Falmouth Commodores

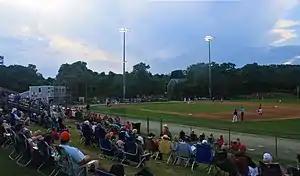
Arnie Allen Diamond at Guv Fuller Field has been home of the Commodores since the 1960s.

In 1951, Falmouth entered a second franchise in the Cape League. Described as "young and spirited," the Falmouth Falcons were composed mainly of players in their late teens and early twenties. The team played for three years in the Cape League, sharing the Falmouth Heights field with the All-Stars. The 1951 Falcons were skippered by player/manager Charlie "Wig" Robb, and after opening their inaugural campaign in respectable fashion by finishing the season's first half in second place in the Upper Cape Division, the team's outlook seemed promising. Falcons' hurler Charlie Eastman was the winning pitcher for the Upper Cape in its 5–3 victory over the Lower Cape in the 1951 CCBL All-Star Game, and was joined on the Upper Cape squad by fellow Falcons Joe Parent at shortstop and Robb at third base. Falmouth native Charlie Borden, who had spent time as a minor leaguer in the Chicago Cubs farm system, took over managerial duties and pitched for the Falcons in 1952. Eastman, Robb and Parent were all-stars again in 1952, along with Borden and catcher Jack Cavanaugh. After disappointing seasons by both Falmouth teams in 1952, a merger for the following season was discussed, but the Falcons were not keen to the idea. Town funds were appropriated for only one team in 1953, but the Falcons remained in the league through independent financial support, led by new skipper Phil White. The season was the final one for the Falcons, as the teams were finally merged for the 1954 season.